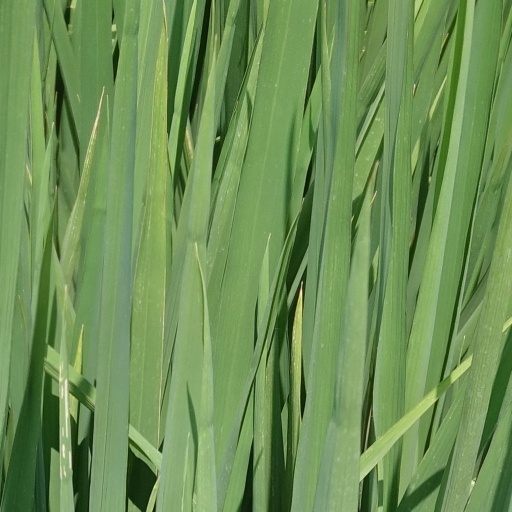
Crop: rice